UFO Magazine

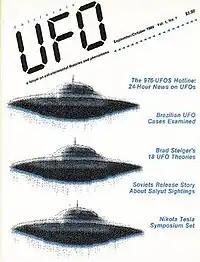
"UFO Magazine", Vol. 1, No. 1.

UFO Magazine (USA) was founded in 1986 by journalists Vicki Ecker and Sherie Stark, and its contents remained under their stewardship for over a decade with the help of Vicki Ecker's husband, Research Director Don Ecker. For several years after that, it was published by Bill Birnes and edited by his wife, Nancy Hayfield Birnes.